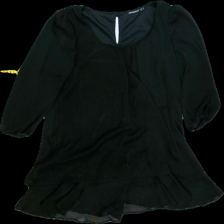
View: front
Type: Blouse
Category: Ladies
Brand: Not Applicable
Colors: Black
Material: 100%polyester
Pattern: Plain
Cut: C-collar, Long
Size: 36
Season: All
Trend: No trend
Stains: No
Price range: <50
Recommended usage: Export